The Return of the Durango Kid

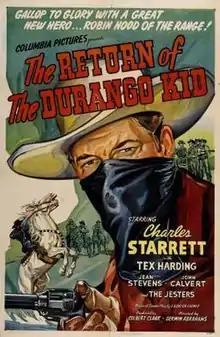
Theatrical release poster

The Return of the Durango Kid is a 1945 American Western film directed by Derwin Abrahams and written by J. Benton Cheney. The film stars Charles Starrett, Tex Harding, Jean Stevens and John Calvert. The film was released on April 19, 1945, by Columbia Pictures. This was the second of 65 films in the "Durango Kid" series.